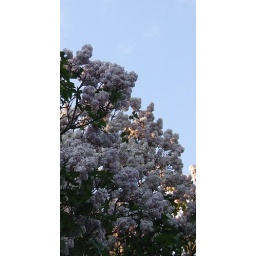
A bunch of flowers standing against the sky